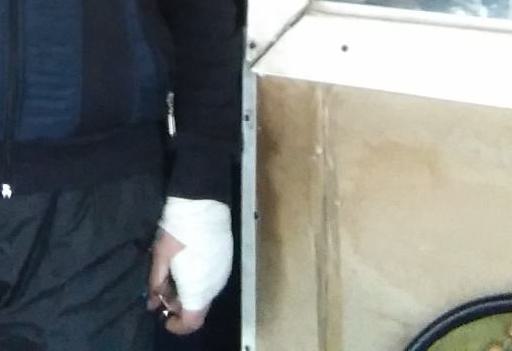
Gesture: no_gesture